Federal Correctional Complex, Terre Haute

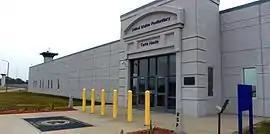
United States Penitentiary, Terre Haute

The Federal Correctional Complex, Terre Haute (FCC Terre Haute) is a United States federal prison complex for male inmates in Terre Haute, Indiana. It is operated by the Federal Bureau of Prisons, a division of the United States Department of Justice, and consists of two facilities: